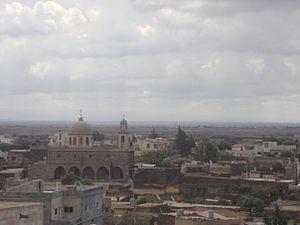
La ville de Khabab en se situe dans le Sud de la Syrie dans les plaines verdoyantes de Hauran. Au sud-est de Khabab se trouve la région de « Loujat Khabab » dit également « Alloujat » qui se caractérise par ses pierres basaltiques noires. Khabab est située à égale distance de quatre grandes villes syriennes : la capitale Damas, As-Suwayda, Dara et Quneitra. Elle se trouve à 57 km au sud de Damas, et environ à 55 km au nord de Dara, dont elle dépend administrativement.